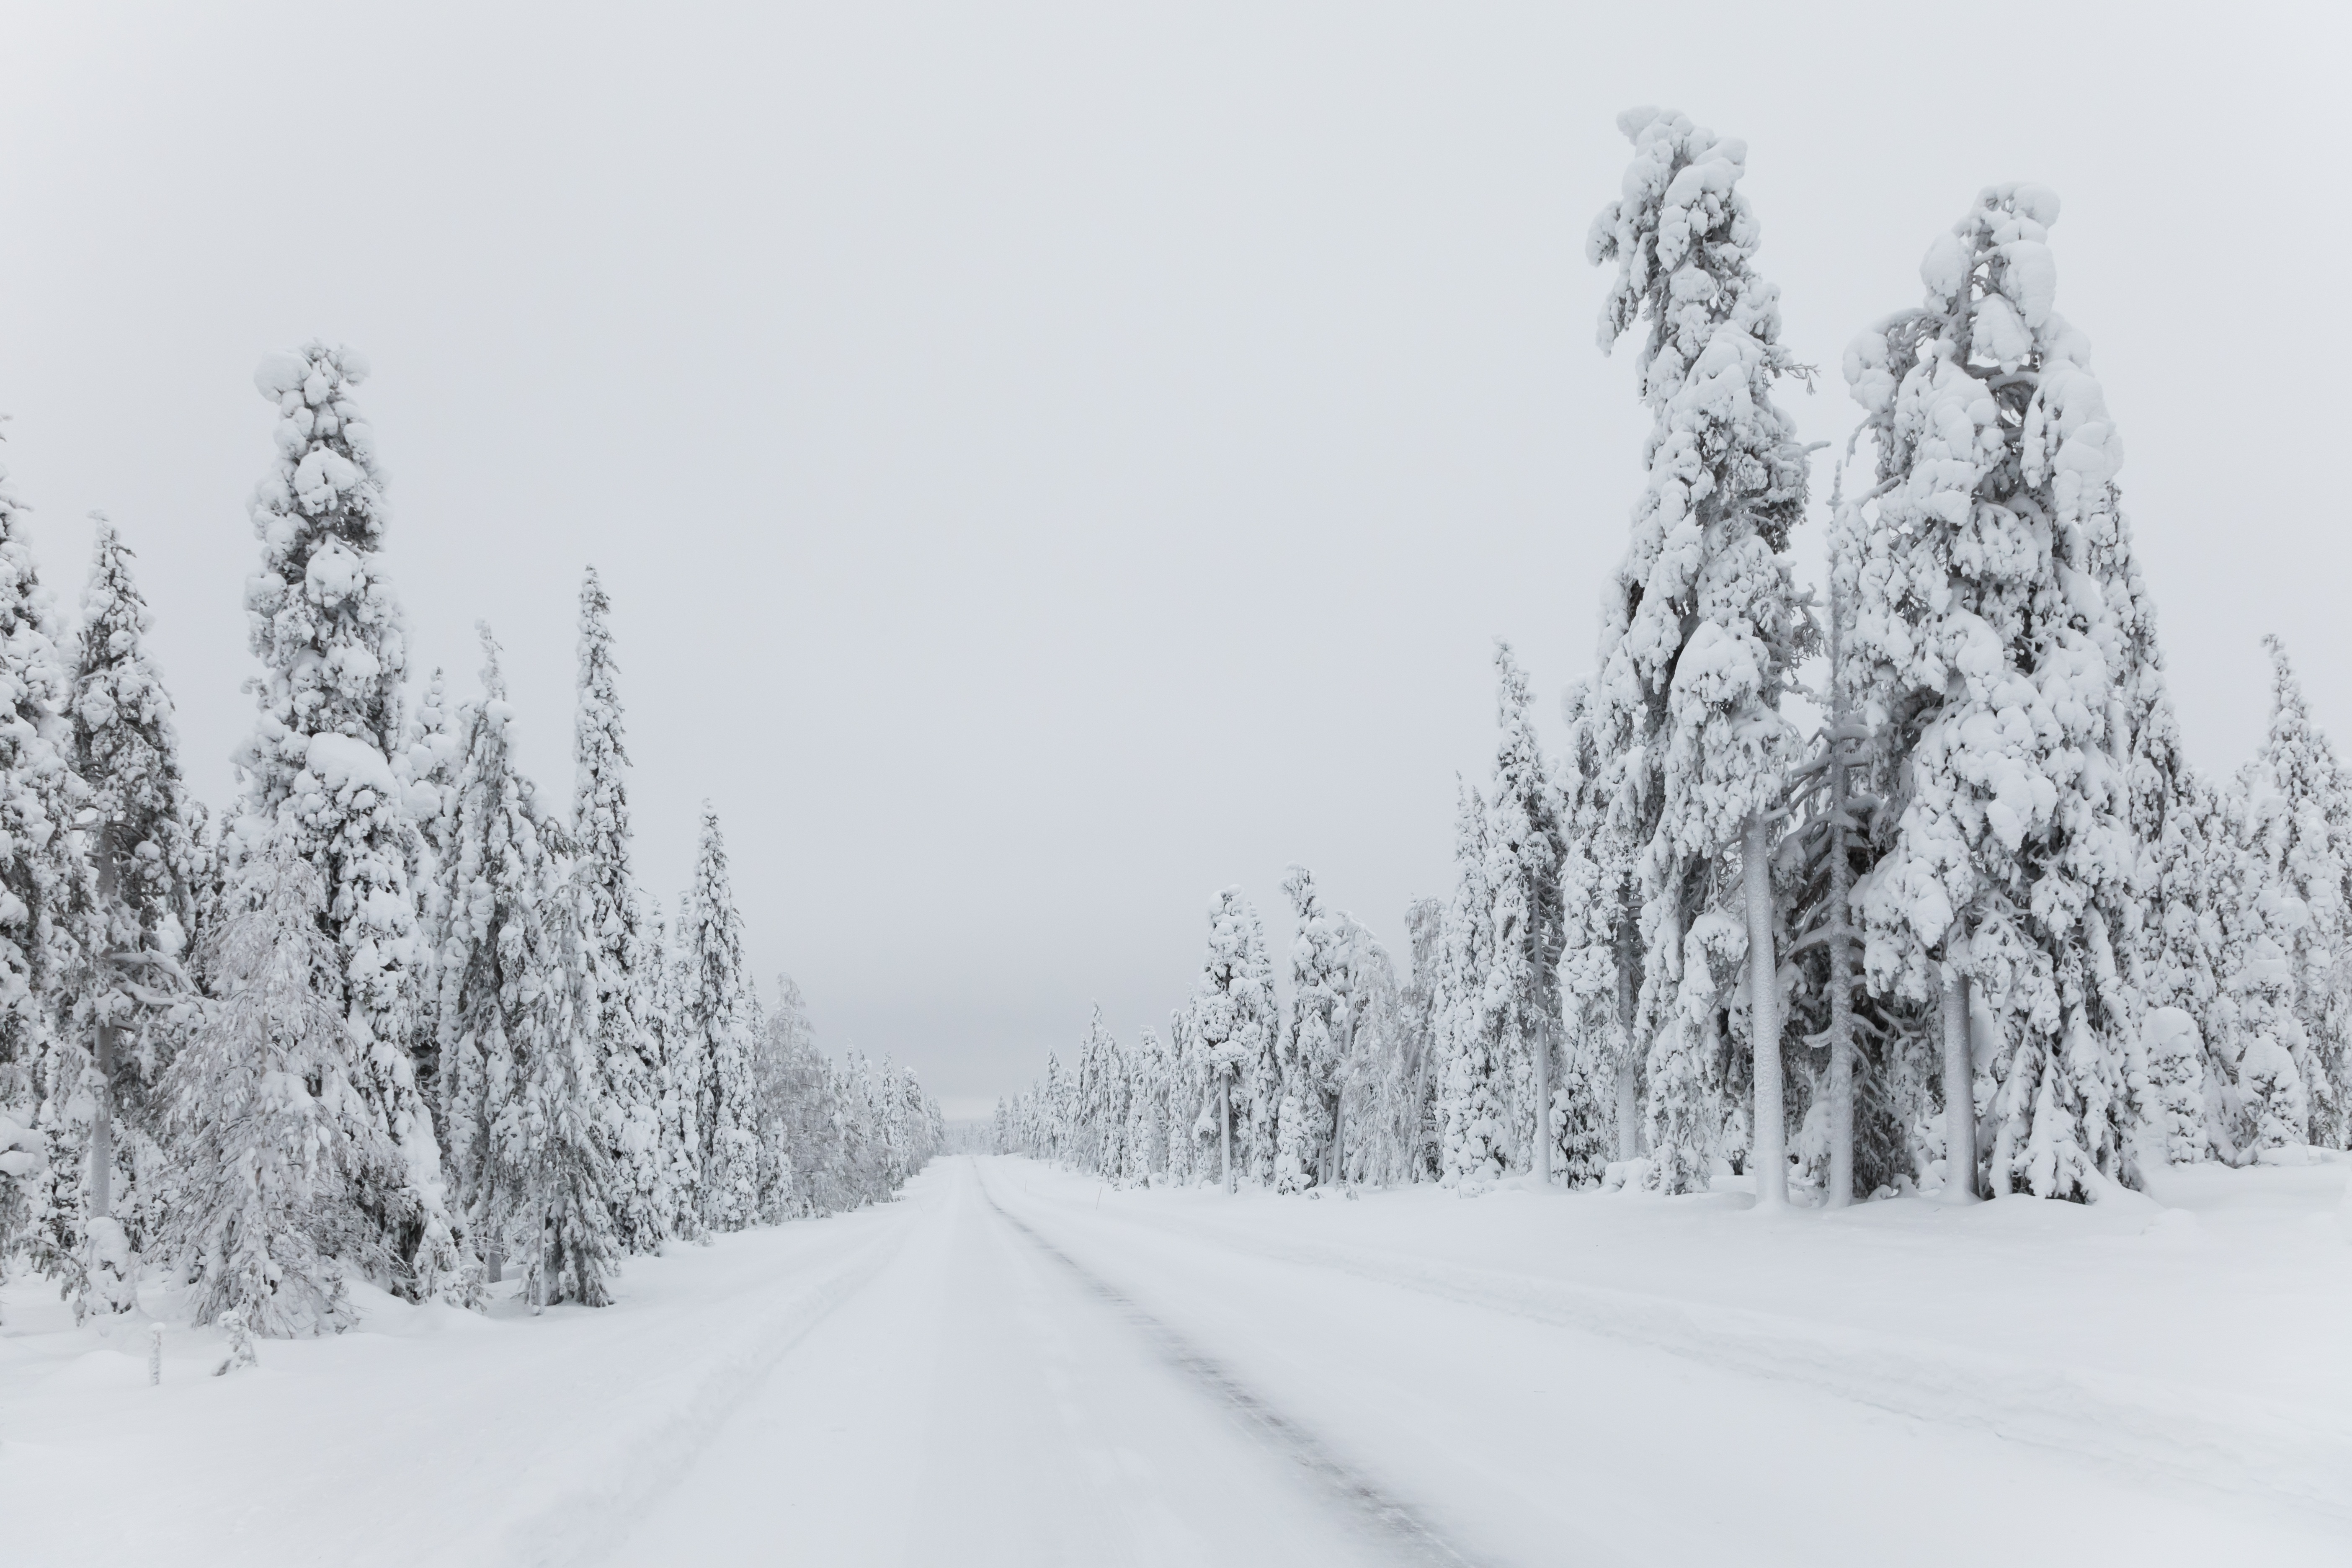
tree, forest, branch, snow, winter, black and white, road, frost, weather, snowy, monochrome, season, conifer, blizzard, six, freezing, plowed, polar night, monochrome photography, atmospheric phenomenon, winter storm, tykky